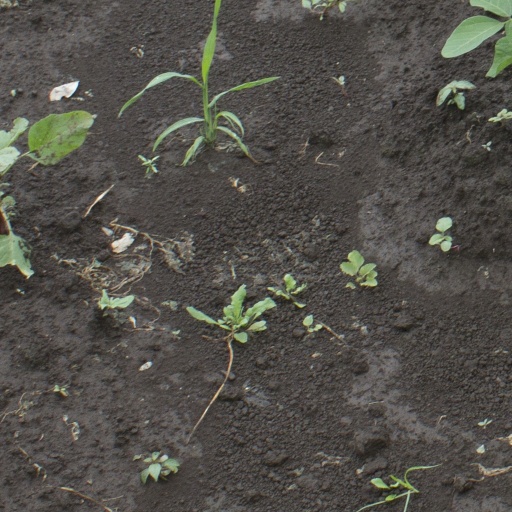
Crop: soybean